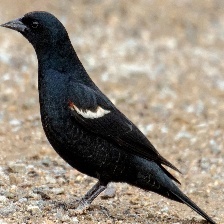
Species: TRICOLORED BLACKBIRD
Scientific name: AGELAIUS TRICOLOR